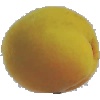
Label: Peach 2